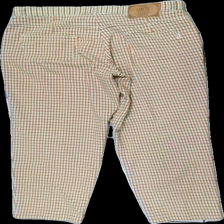
View: back
Type: Trousers
Category: Ladies
Brand: Not in the list
Brand text on label: caretta
Colors: Orange, Green, Beige, Multicolor
Material: 62% polyester 38% cotton
Pattern: Checkered print
Cut: Regular
Size: 46
Season: All
Trend: 70s
Damage location: bottom center
Damage 2 location: top center
Price range: 50-100
Recommended usage: Reuse
Description: rutiga byxor, vintage, nopprig
Comment: vintage